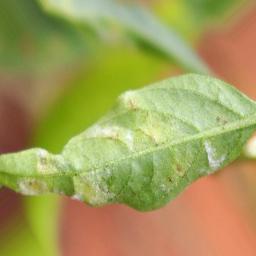
Label: powdery mildew